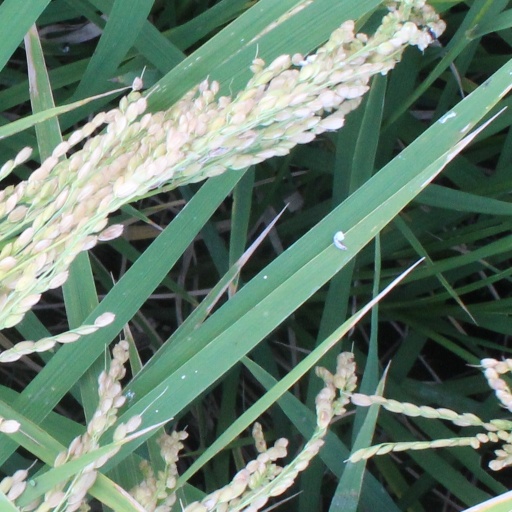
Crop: rice